Pyjama shark

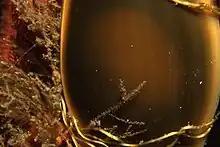
Female pyjama sharks lay dark brown egg capsules, which are attached to structures on the sea floor.

An oviparous species, both male and female pyjama sharks seem to be reproductively active throughout the year. Adult females have a single functional ovary and two functional oviducts, with a single egg maturing in each at a time. The egg is contained in a tough, rectangular, dark brown capsule long and across, with long tendrils at the corners that enable the female to fasten the capsule to underwater structures such as algae stipes or gorgonians. Eggs maintained in aquariums hatch in approximately five and a half months, with the hatching shark measuring long. Males and females begin to mature sexually at and long respectively, and all sharks are adult by a length of .